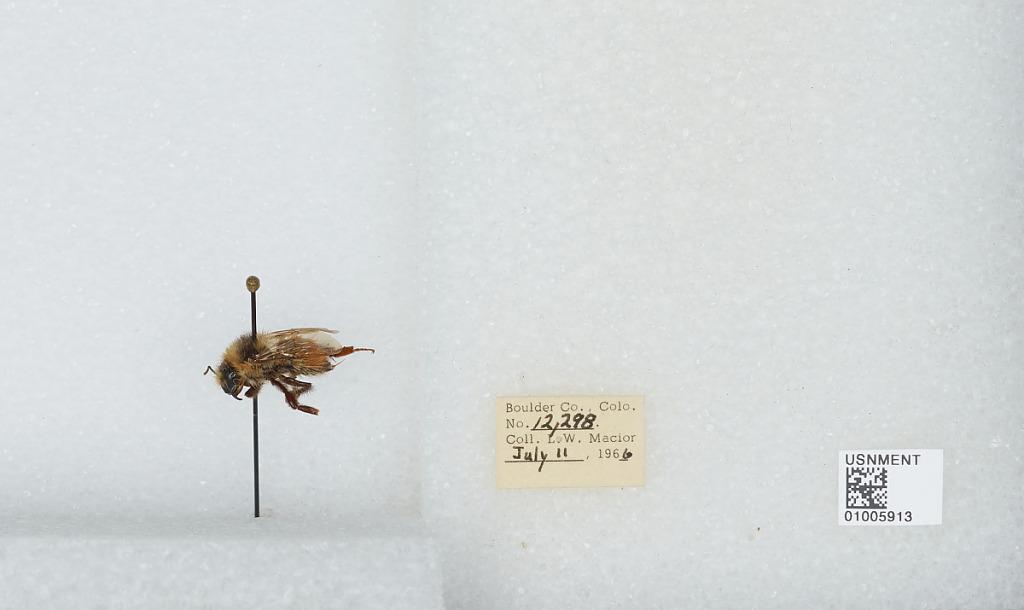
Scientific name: Bombus (Pyrobombus) centralis Cresson
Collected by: L. Macior
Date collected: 1966-7-11
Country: United States
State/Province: Colorado
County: Boulder
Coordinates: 40.09, -105.36